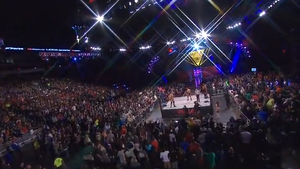
L'édition 2013 de Lockdown est un pay-per-view de catch organisé par la TNA. Il s'est déroulé le 10 mars 2013 à l'Alamodome, à San Antonio au Texas. Il s'agit de la 9ᵉ édition de Lockdown et contrairement aux autres années, l’évènement s'est déroulé en mars au lieu d'avril.